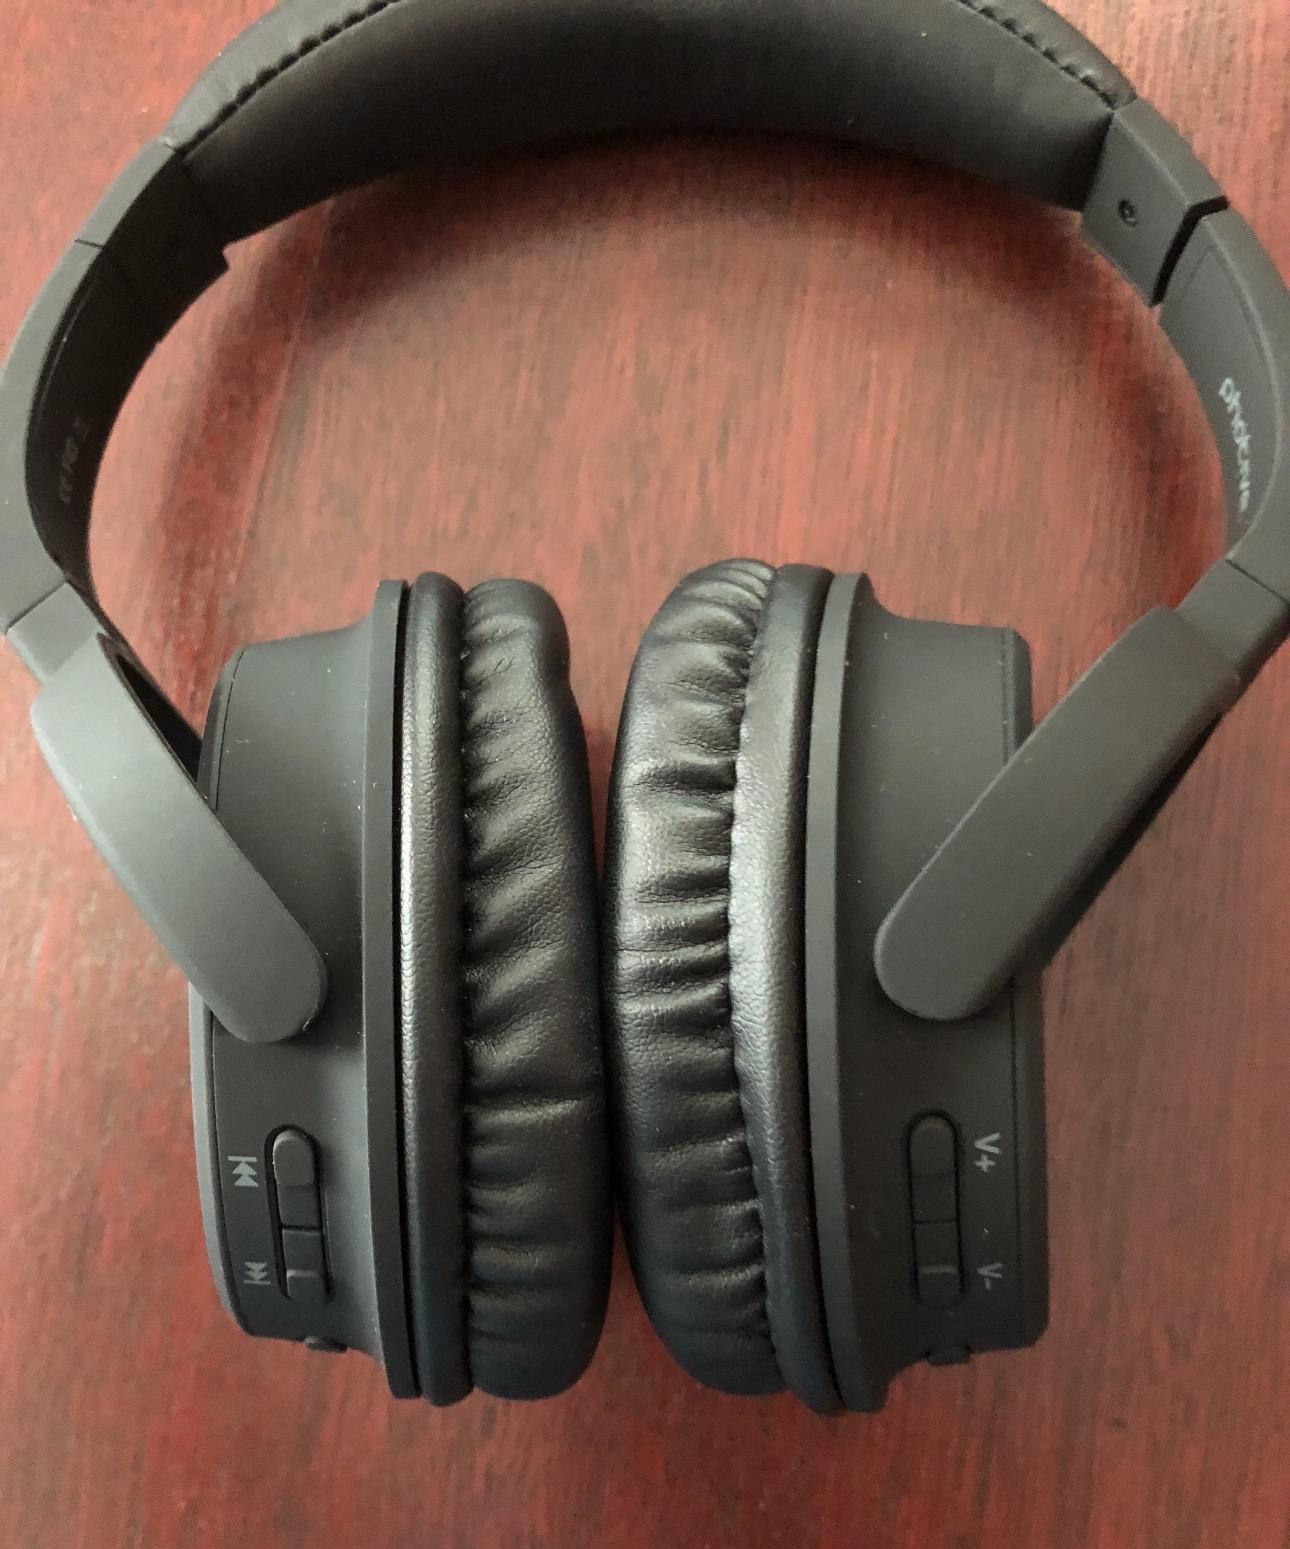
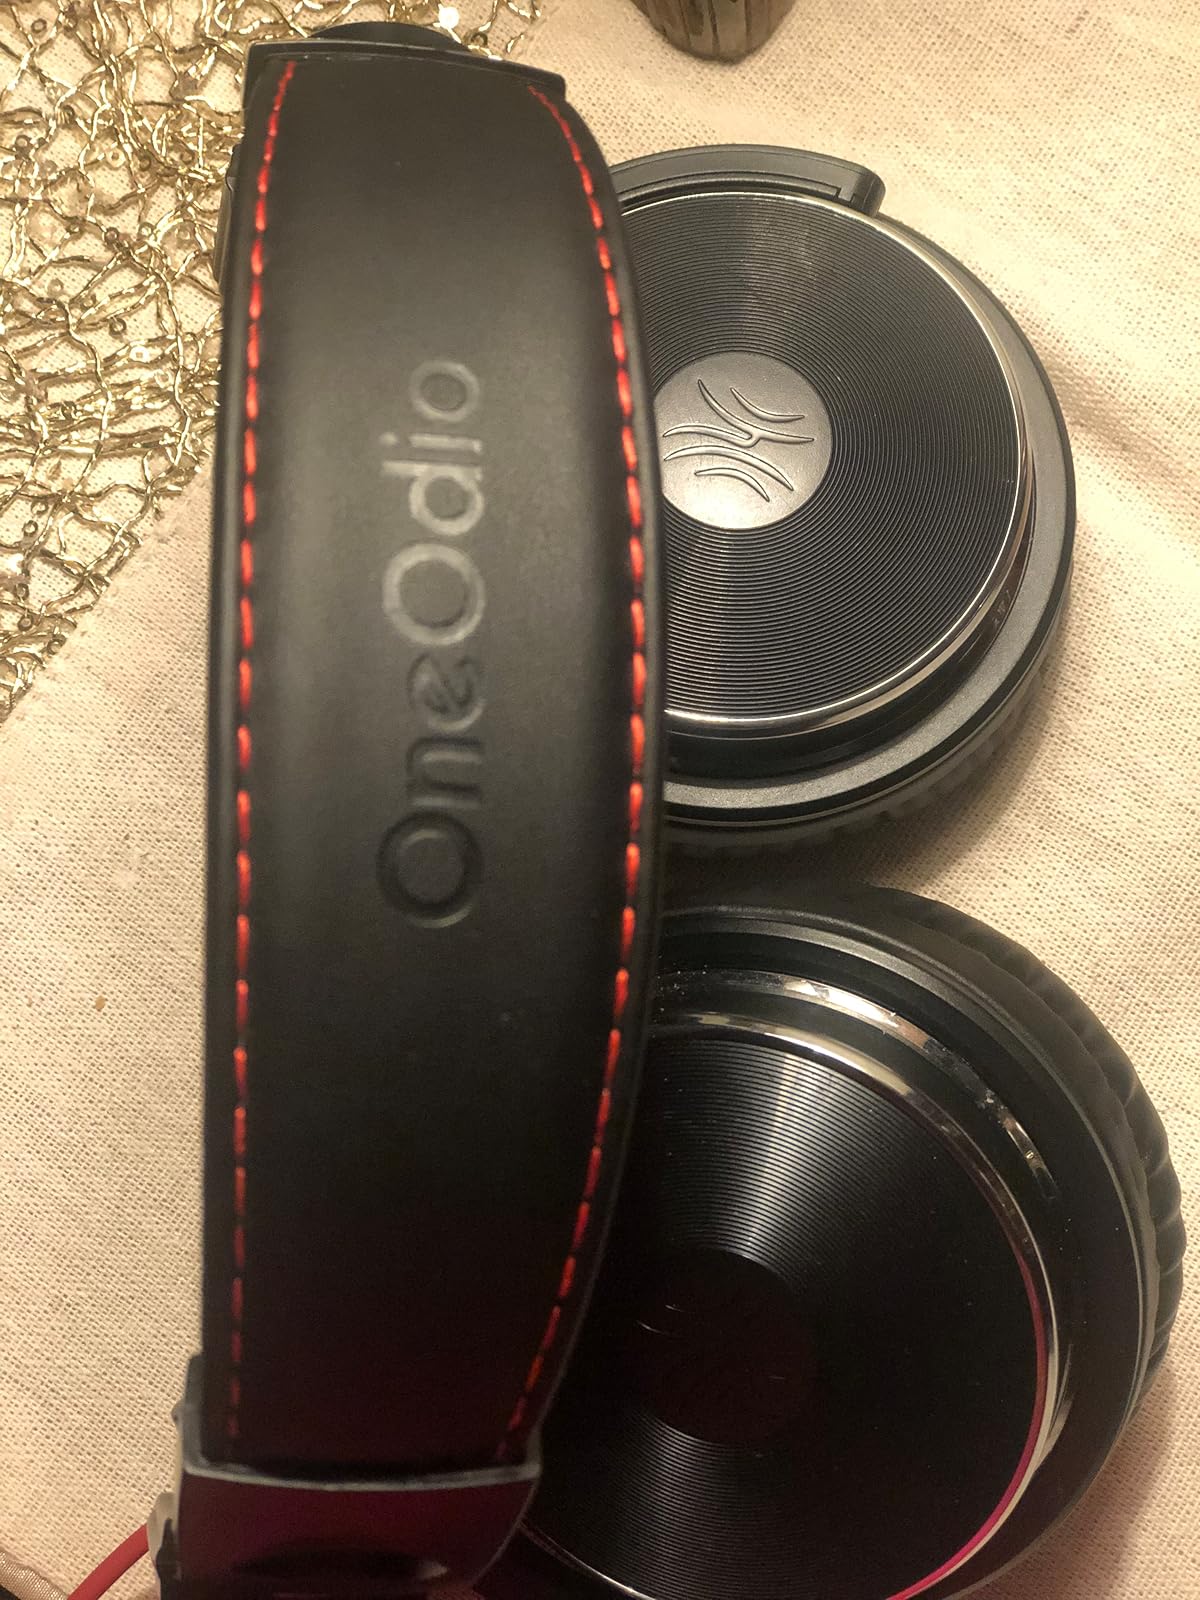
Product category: headphones
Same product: no